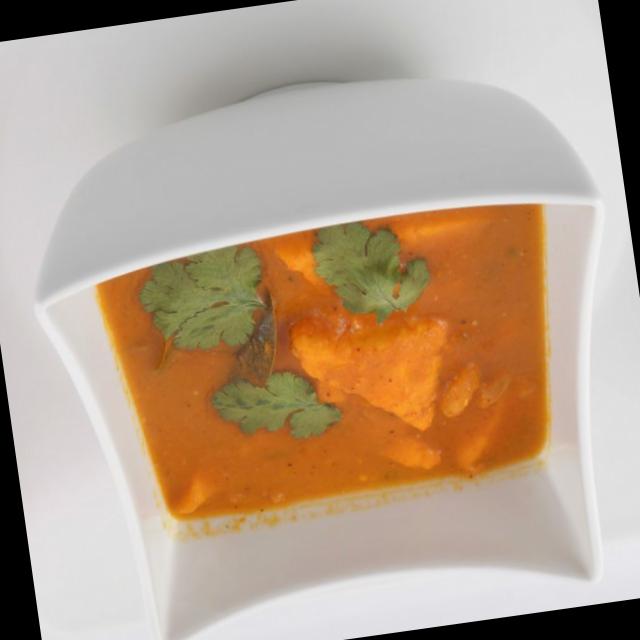
Dish: shahi_paneer